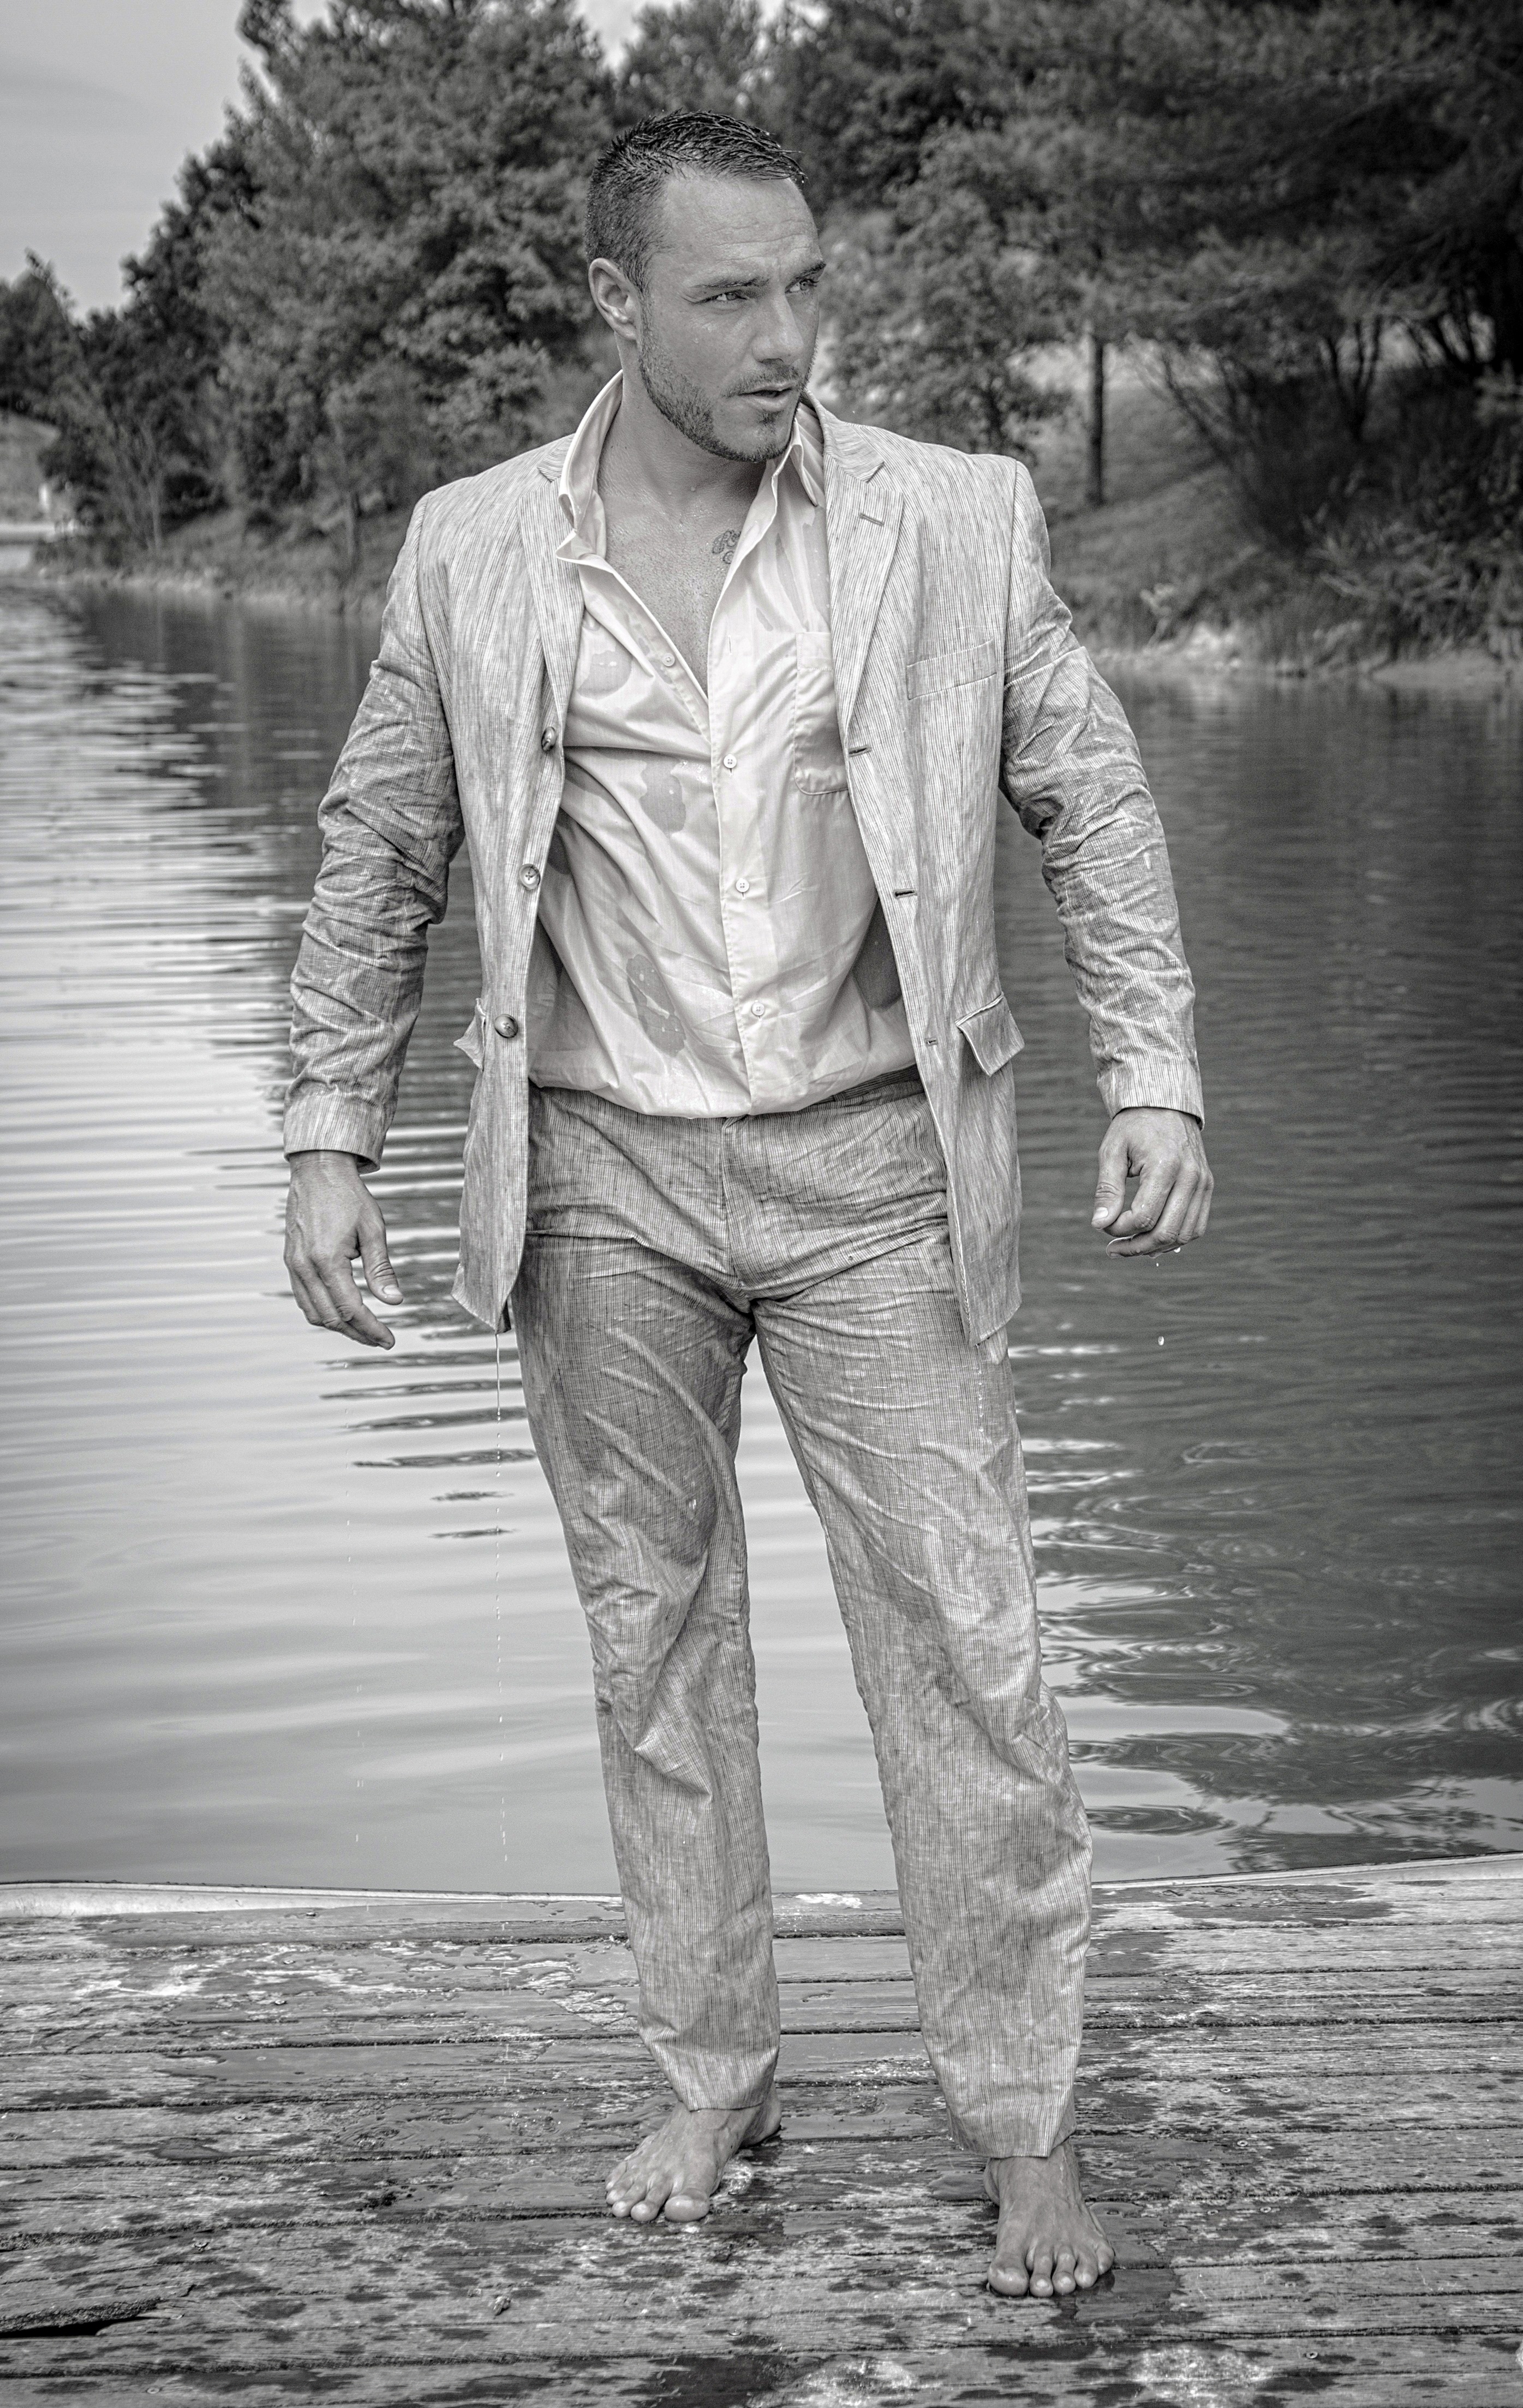
man, outdoor, person, winter, black and white, photography, lake, wet, male, model, spring, fashion, clothing, monochrome, season, photograph, costume, photo shoot, monochrome photography, swimmonh, acedent, young married, human positions